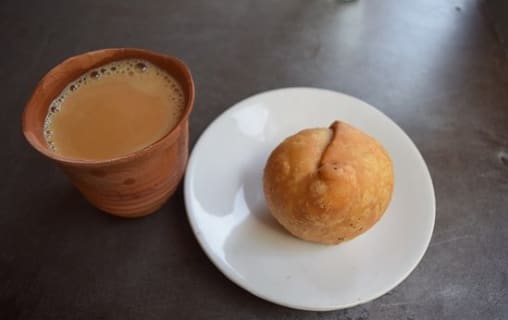
Dish: chai